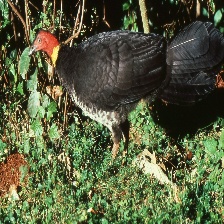
Species: BUSH TURKEY
Scientific name: ALECTURA LATHAMI